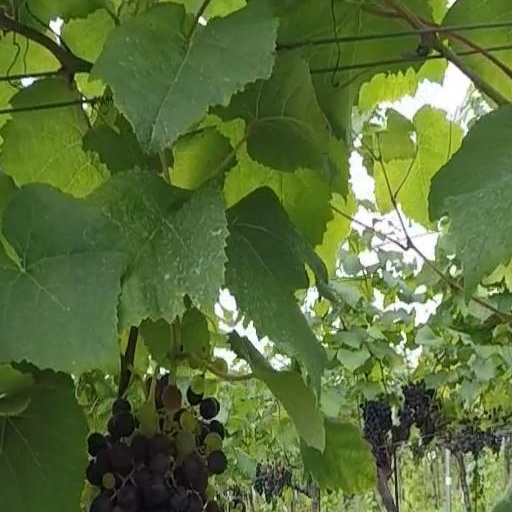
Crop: grape